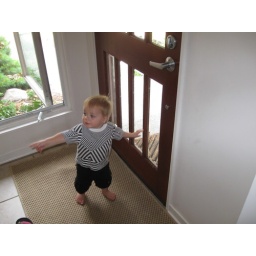
Greyson sees that pink car by the front door